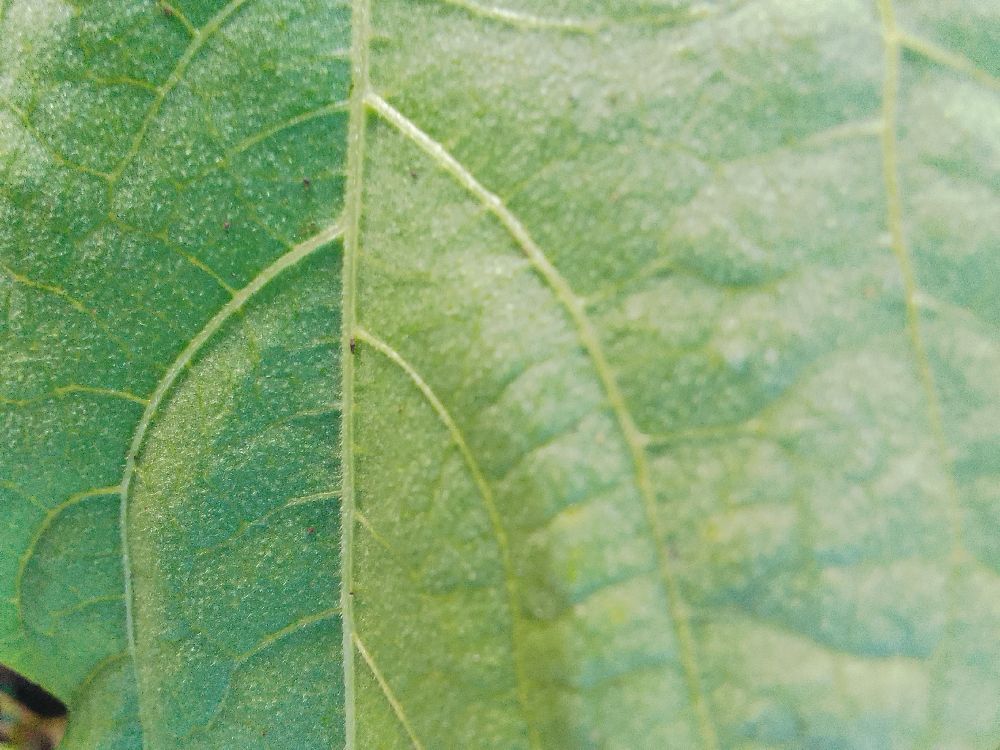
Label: healthy